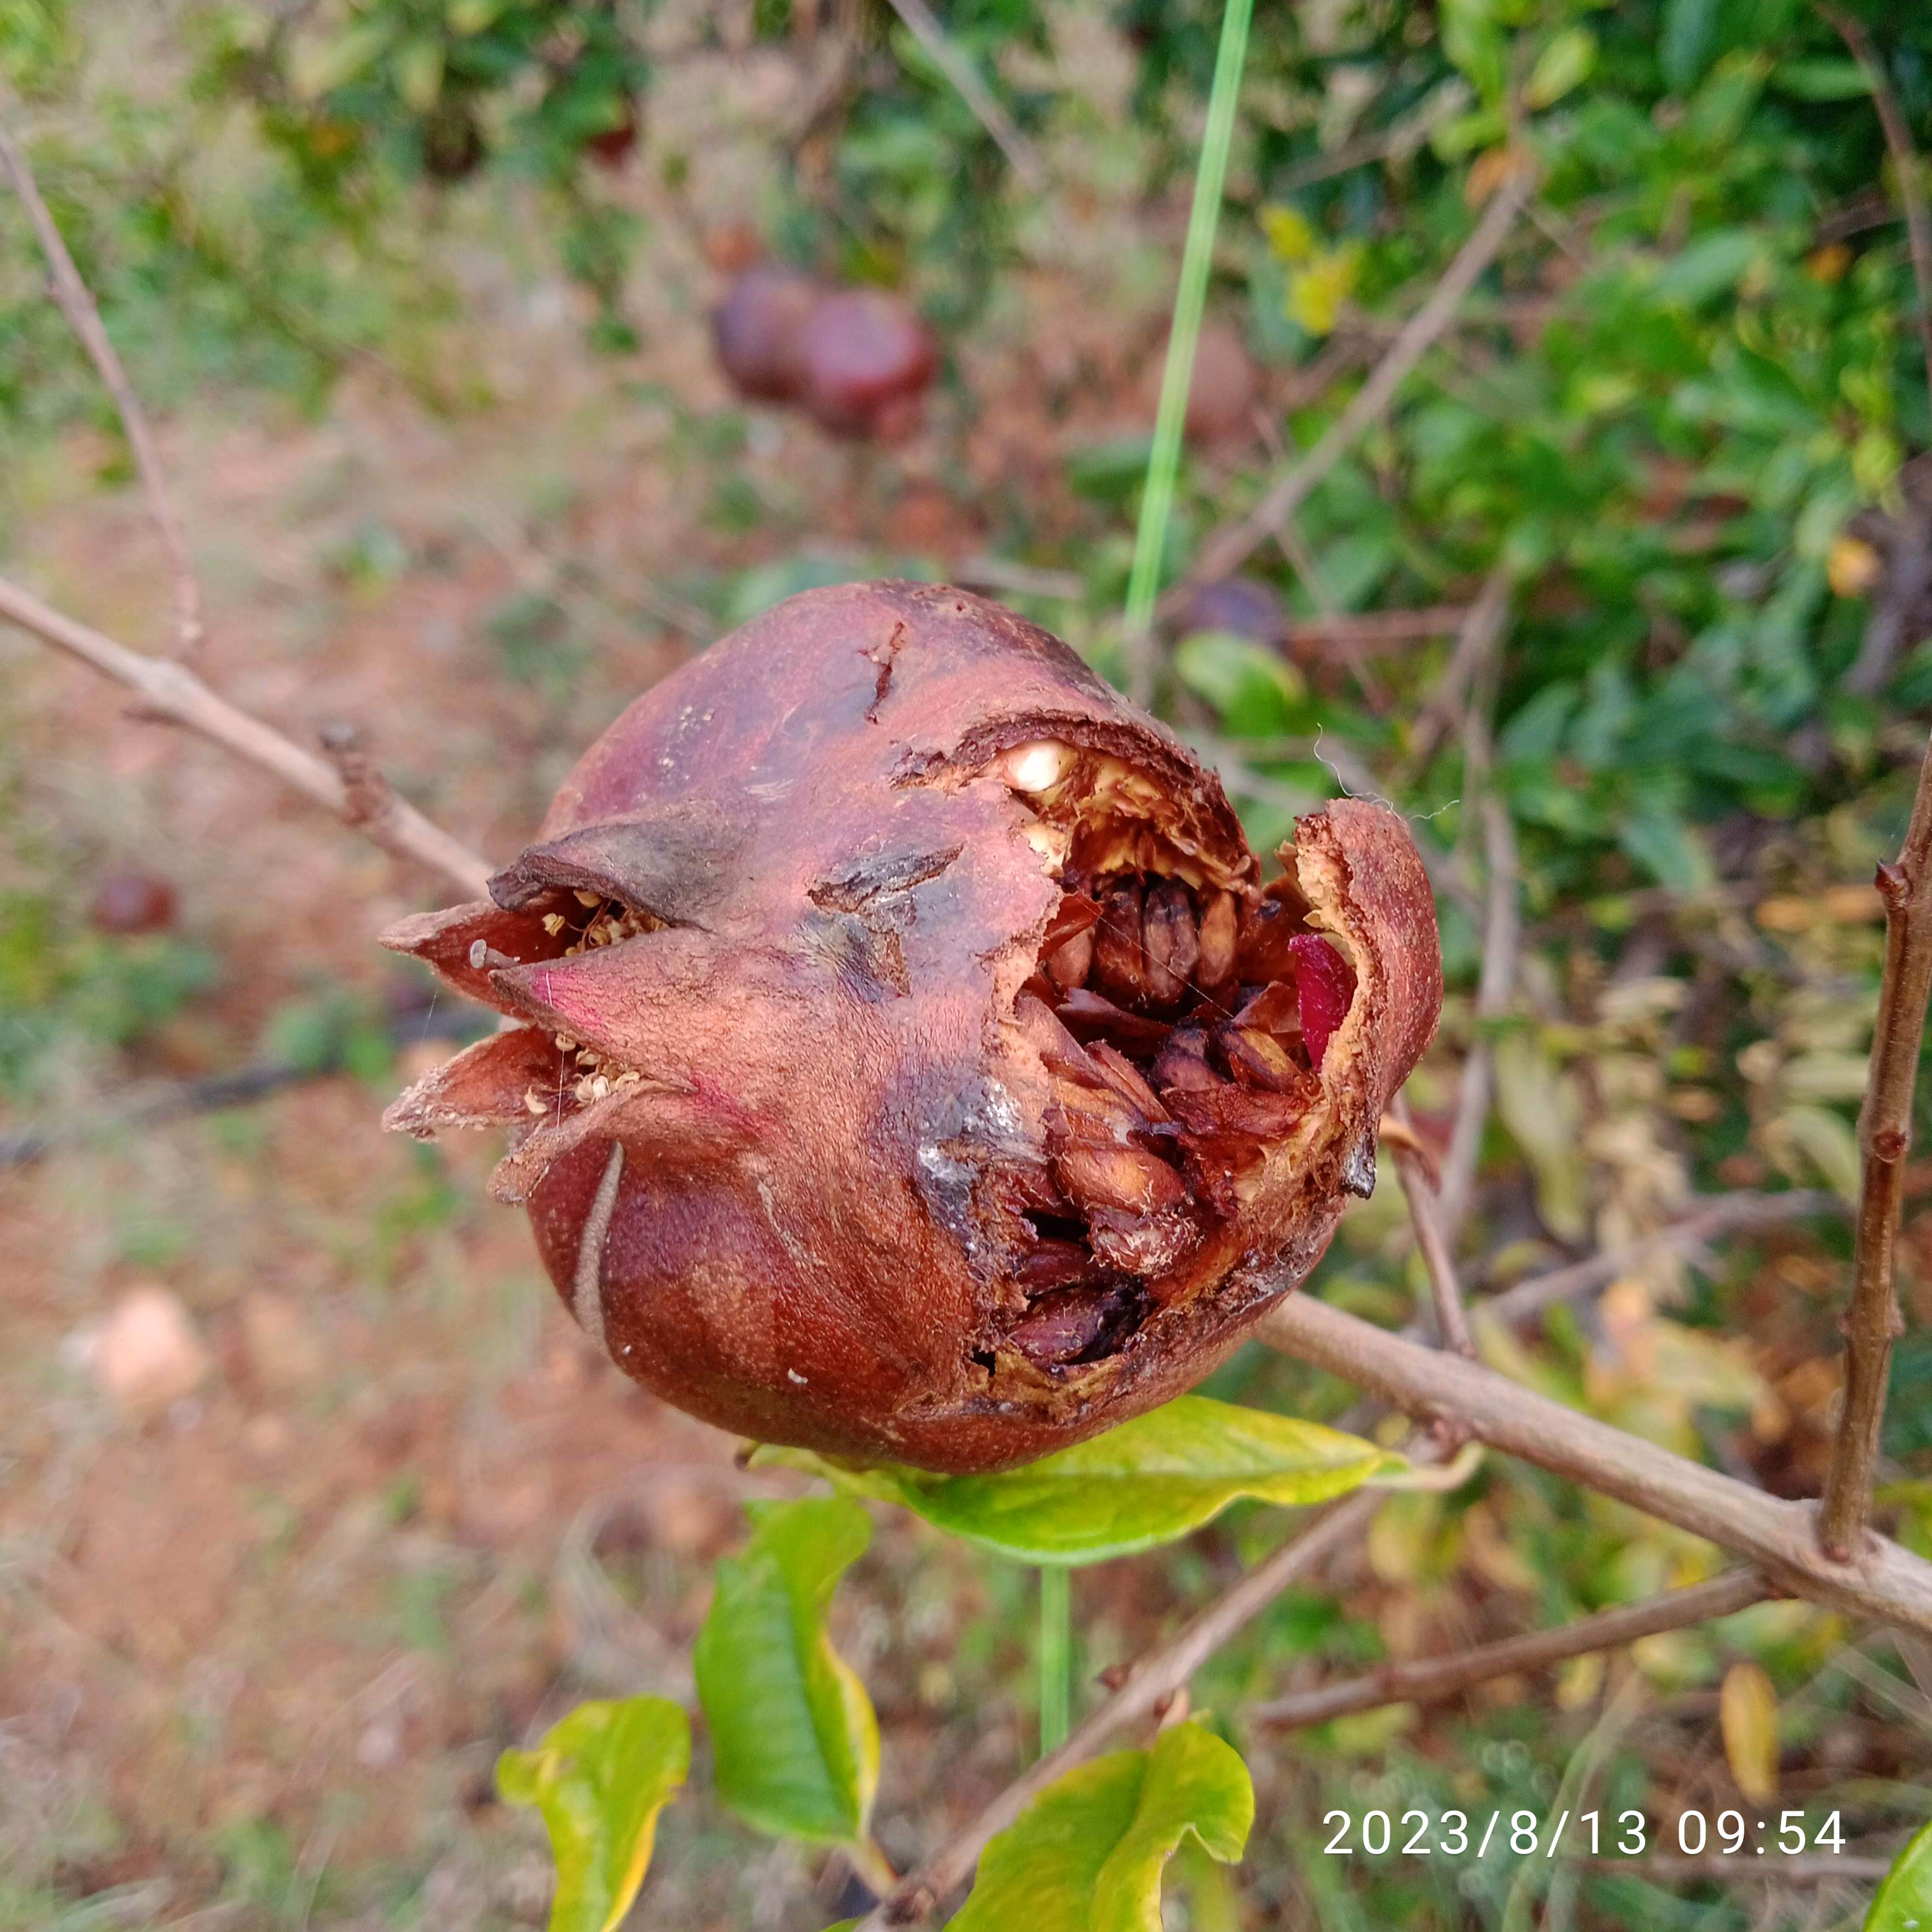
Label: Bacterial_Blight